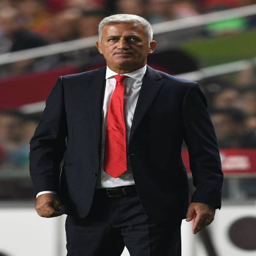
football player looks on during event .